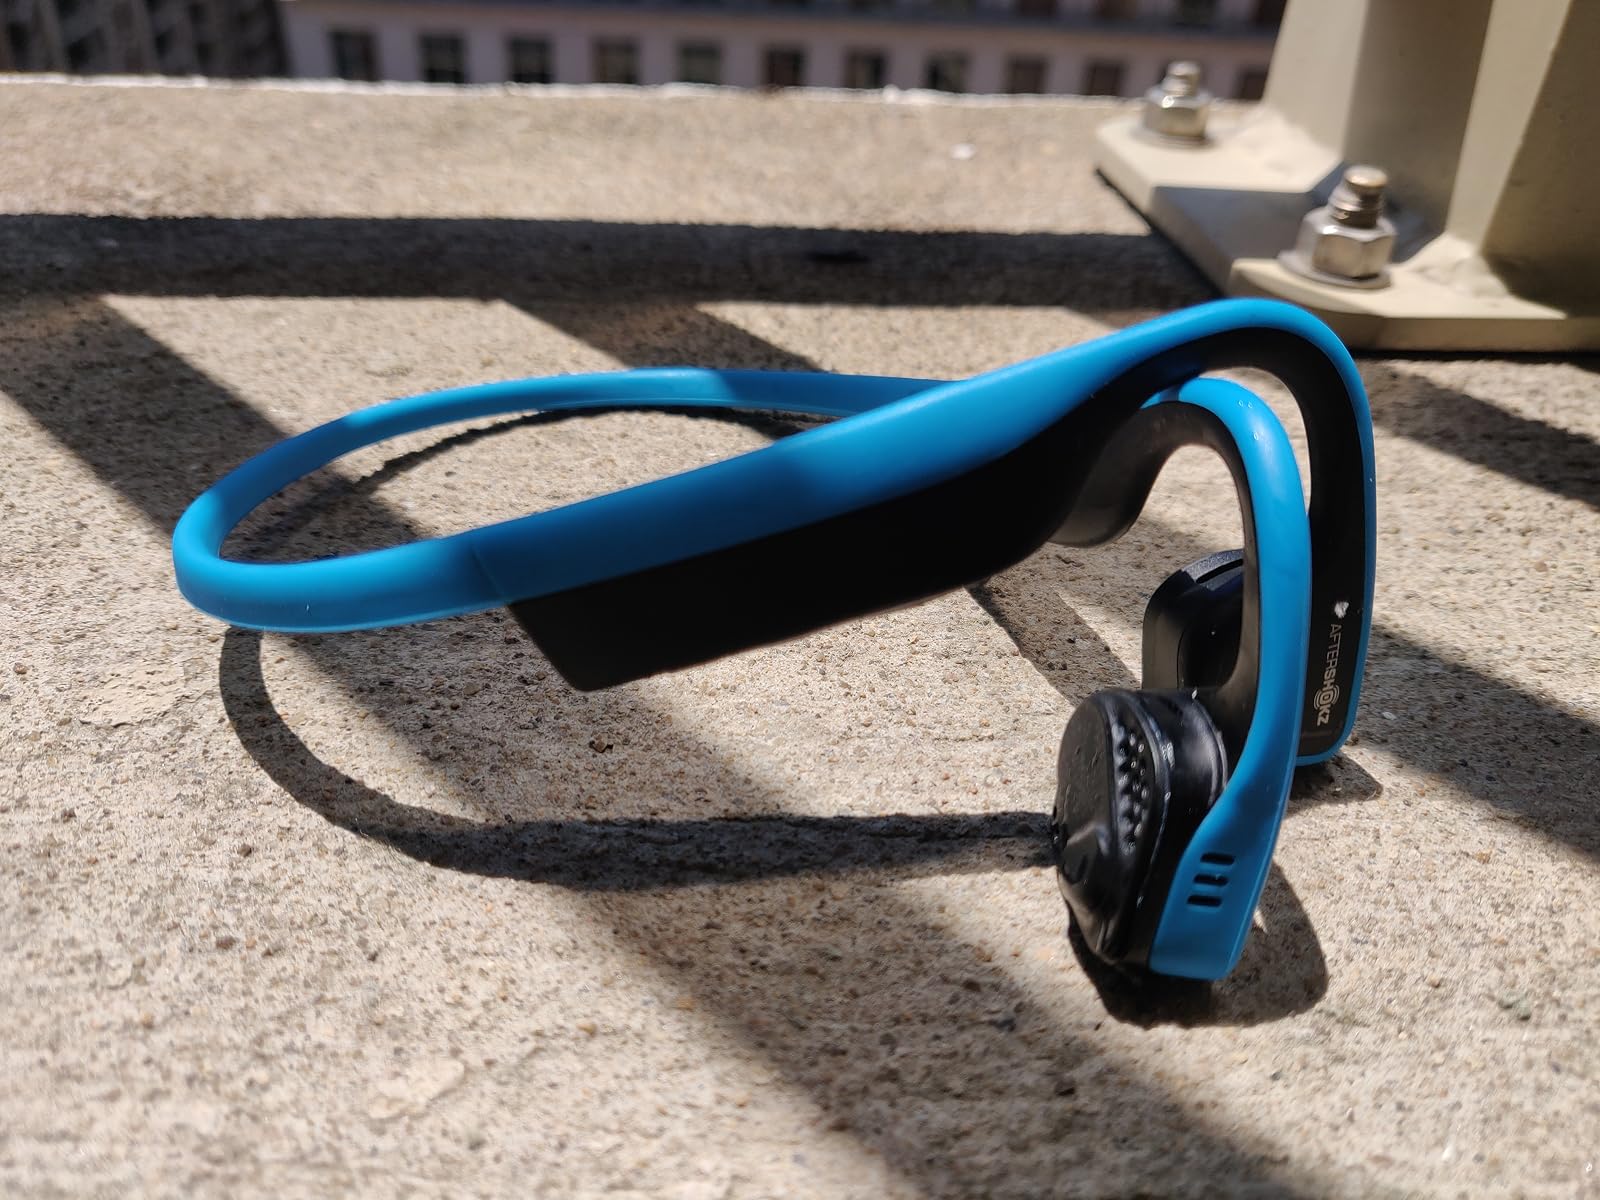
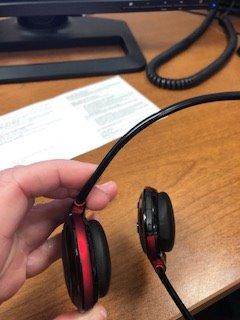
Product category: headphones
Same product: no